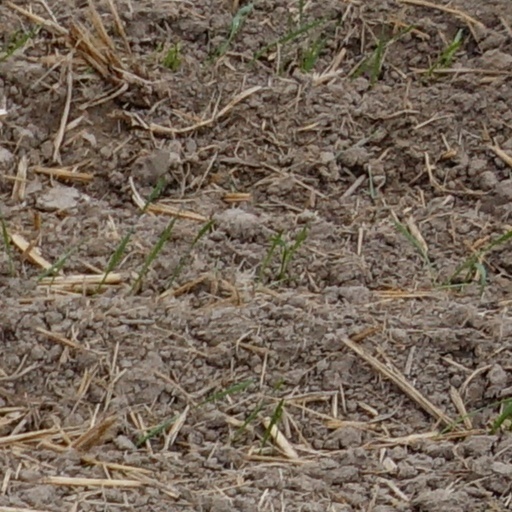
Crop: wheat